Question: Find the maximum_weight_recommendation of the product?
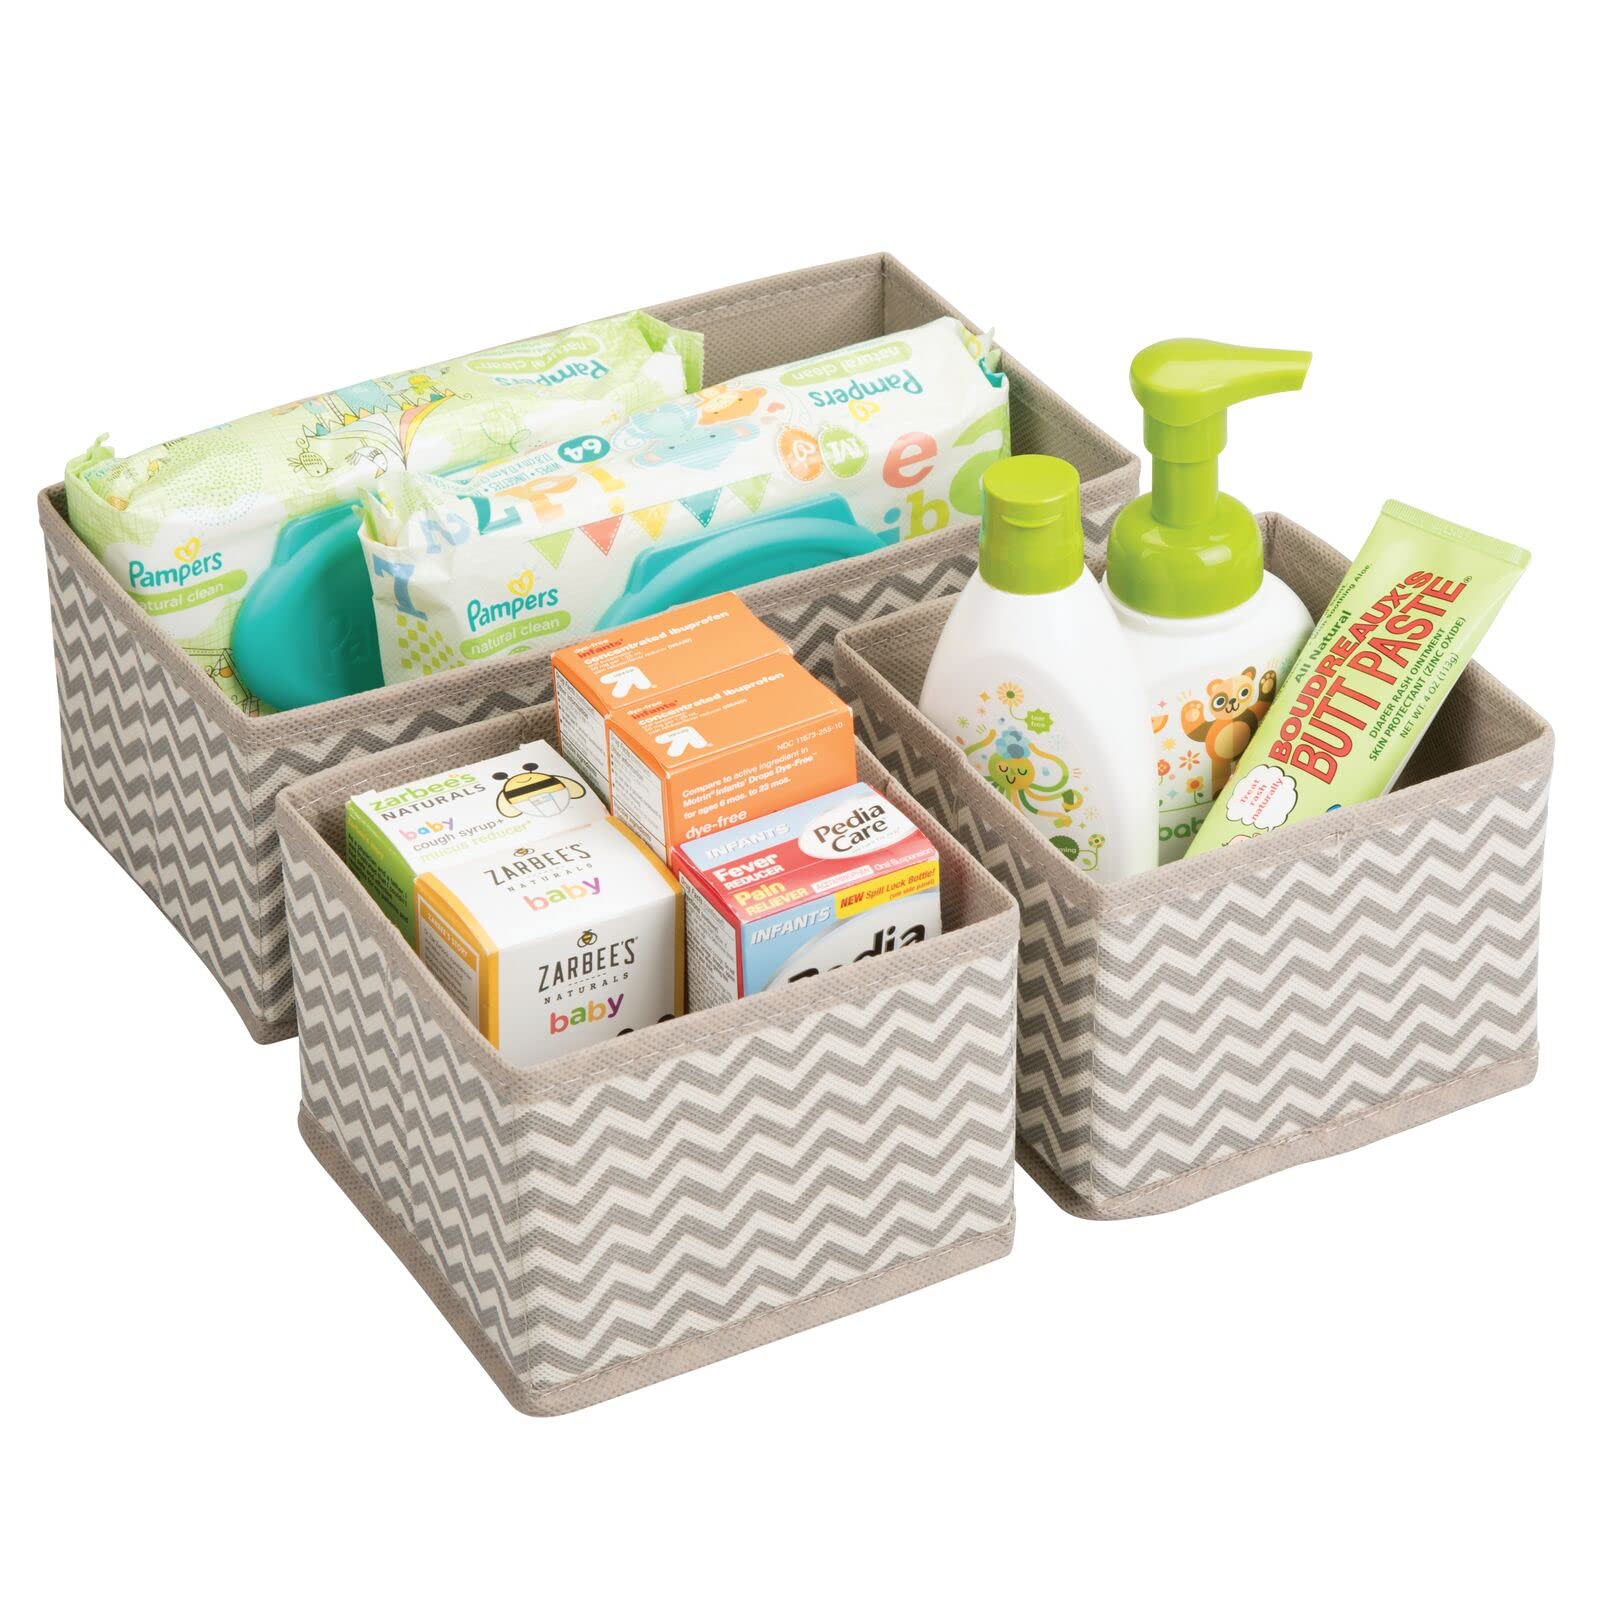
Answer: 4.0 ounce